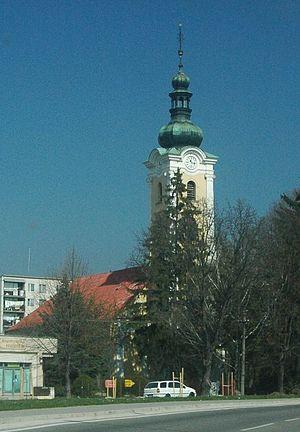
Stará Turá est une ville du district de Nové Mesto nad Váhom, dans la région de Trenčín, en Slovaquie.